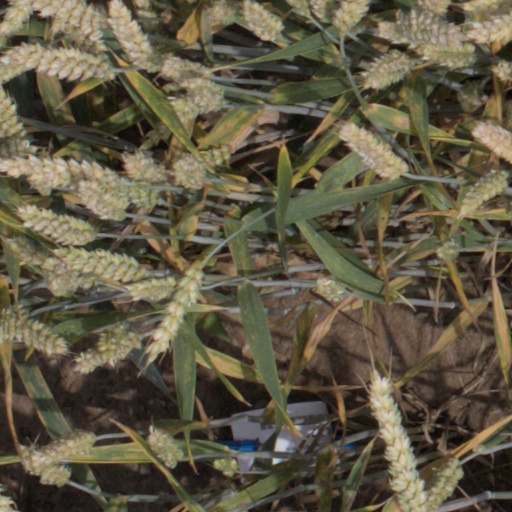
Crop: wheat